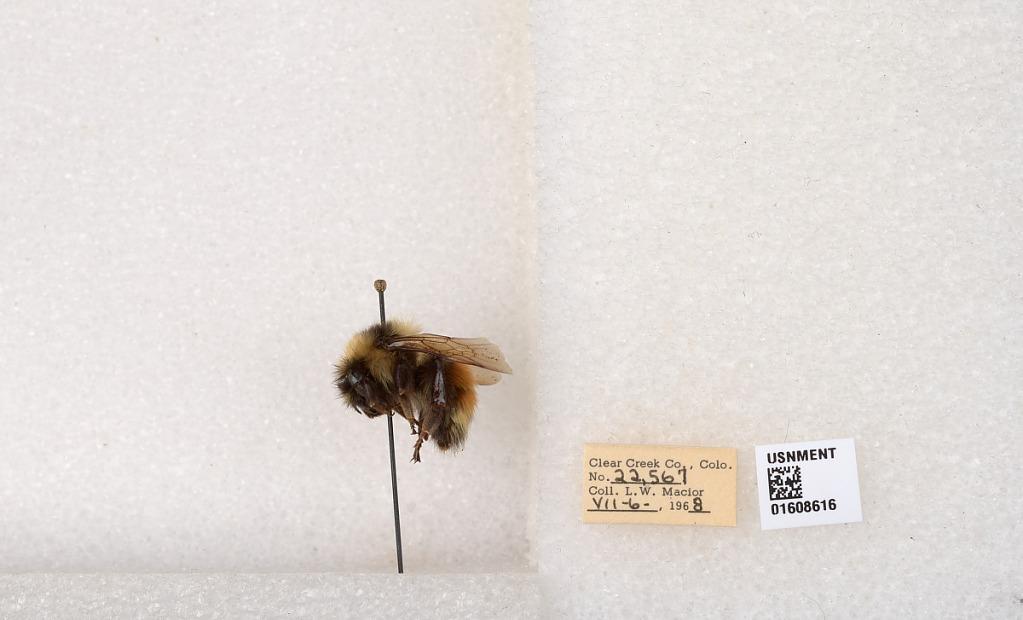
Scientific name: Bombus (Pyrobombus) sylvicola Kirby
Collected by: L. Macior
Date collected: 1968-7-6
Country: United States
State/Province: Colorado
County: Clear Creek
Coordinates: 39.6891, -105.644